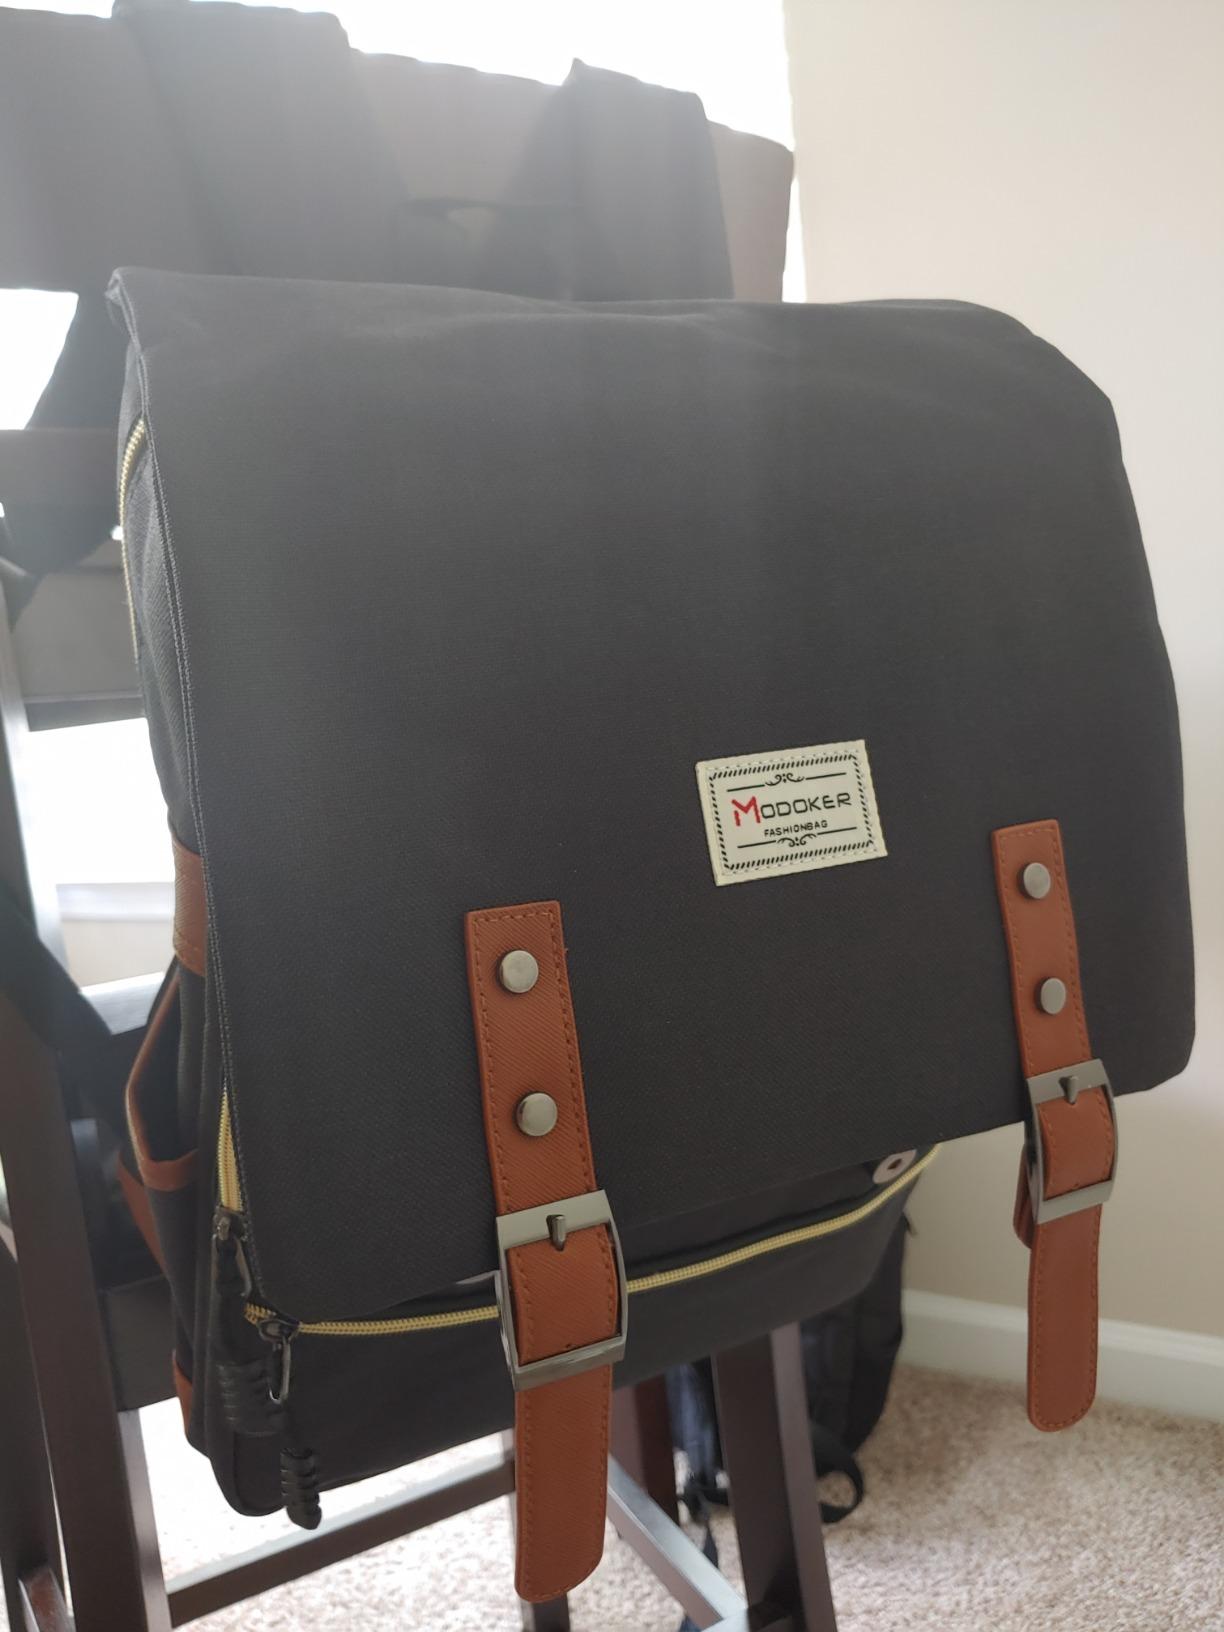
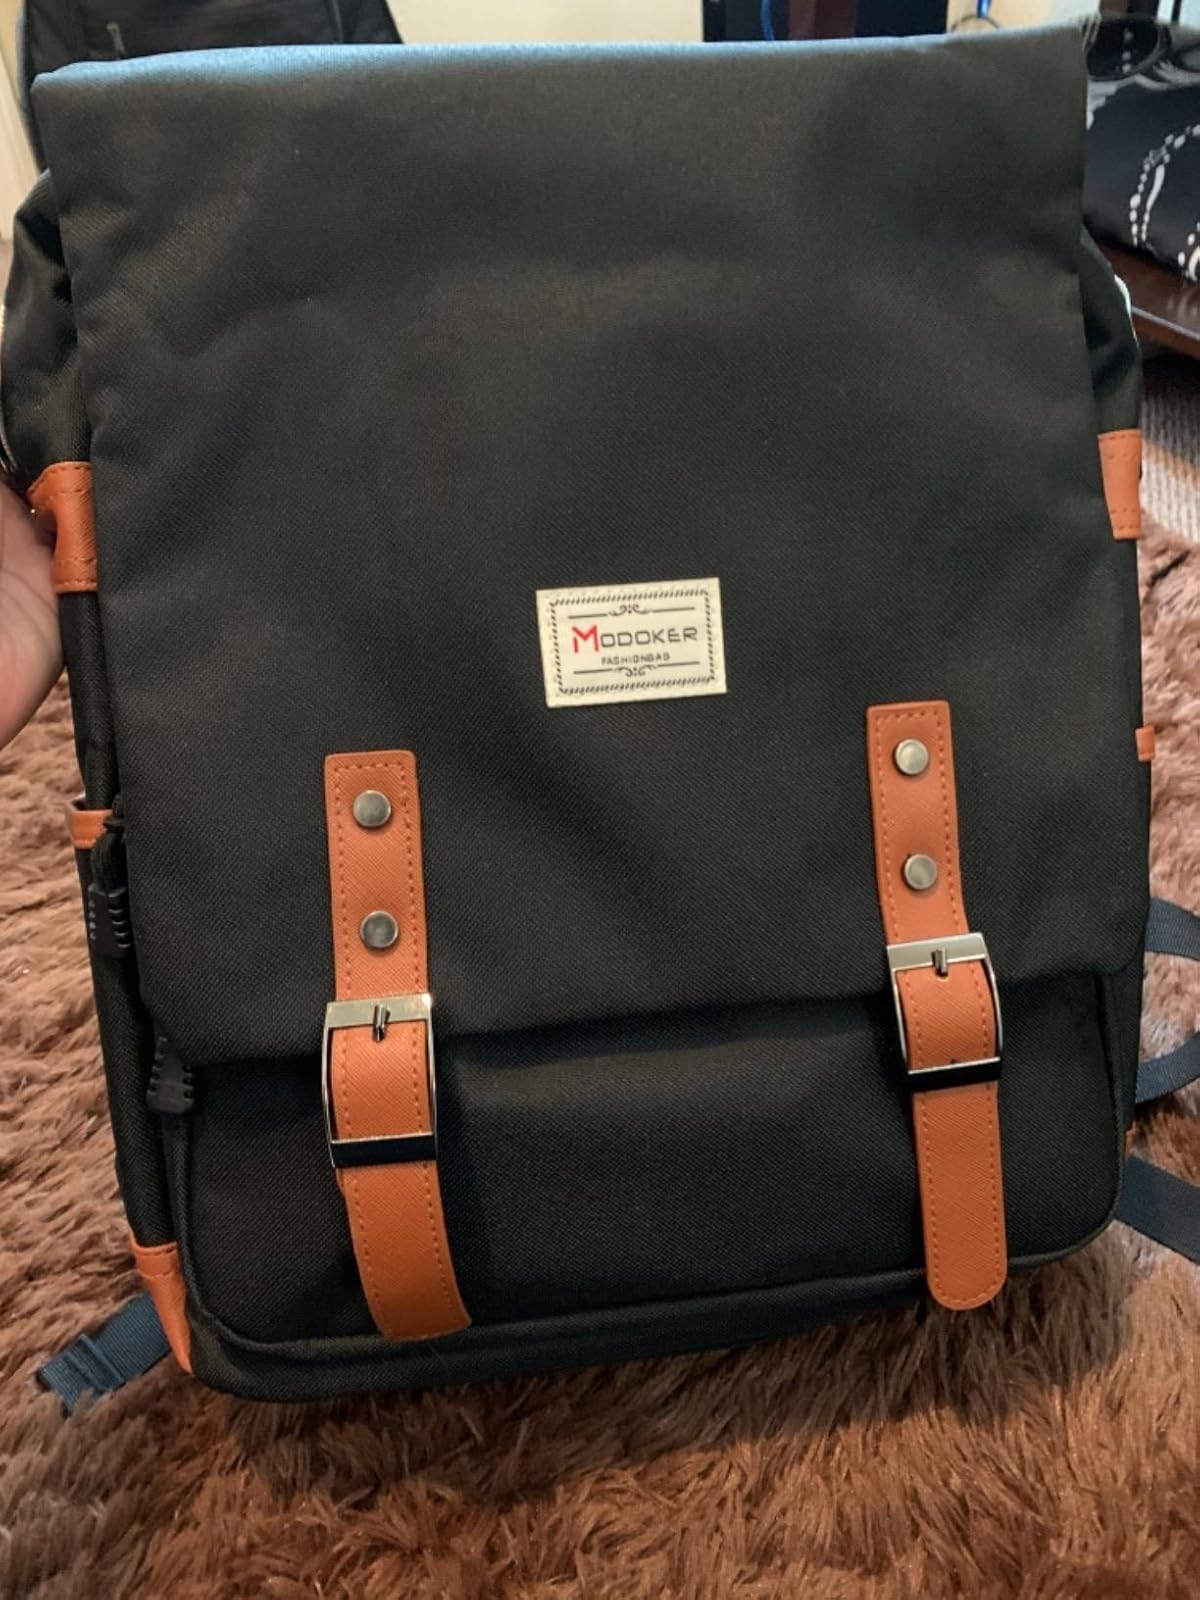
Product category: bag
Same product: yes